National Liberation Front (Algeria)

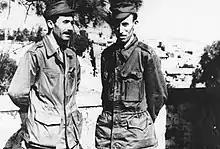
Houari Boumediène (right), the leader of the National Liberation Army and future President of Algeria, during the war

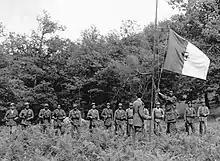
National Liberation Army soldiers next to the Algerian flag

The FLN was established on 10 October 1954. It succeeded the CRUA which had been formed earlier in the year because the CRUA failed to provide unity within the MTLD Party. On 1 November 1954, the FLN launched the Algerian War after publishing the Declaration of 1 November 1954 written by journalist Mohamed Aïchaoui. Didouche was killed on 18 January 1955, whilst both Ben Boulaïd and Bitat were captured by the French. Abane Ramdane was recruited to take control of the FLN's Algiers campaign, and went on to become one of its most effective leaders. By 1956, nearly all the nationalist organizations in Algeria had joined the FLN, which had established itself as the main nationalist group by co-opting and coercing smaller organizations; the most important group that remained outside the FLN was Messali Hadj's Algerian National Movement (MNA). At this time the FLN reorganized into something like a provisional government, consisting of a five-man executive and legislative body, and was organized territorially into six wilayas, following the Ottoman-era administrative boundaries.